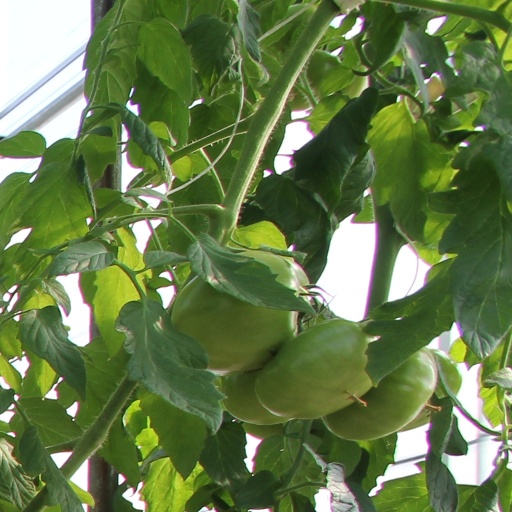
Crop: tomato